The Girl of the Gypsy Camp

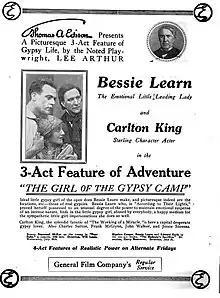
Ad for the film

The Girl of the Gypsy Camp, from Edison Studios, is a three-act silent film written by Lee Arthur and directed by Langdon West. The film was released on July 30, 1915.